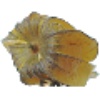
Label: Physalis with Husk 1